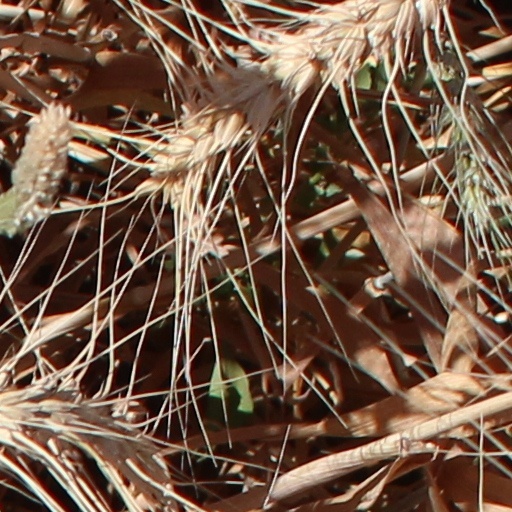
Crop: wheat